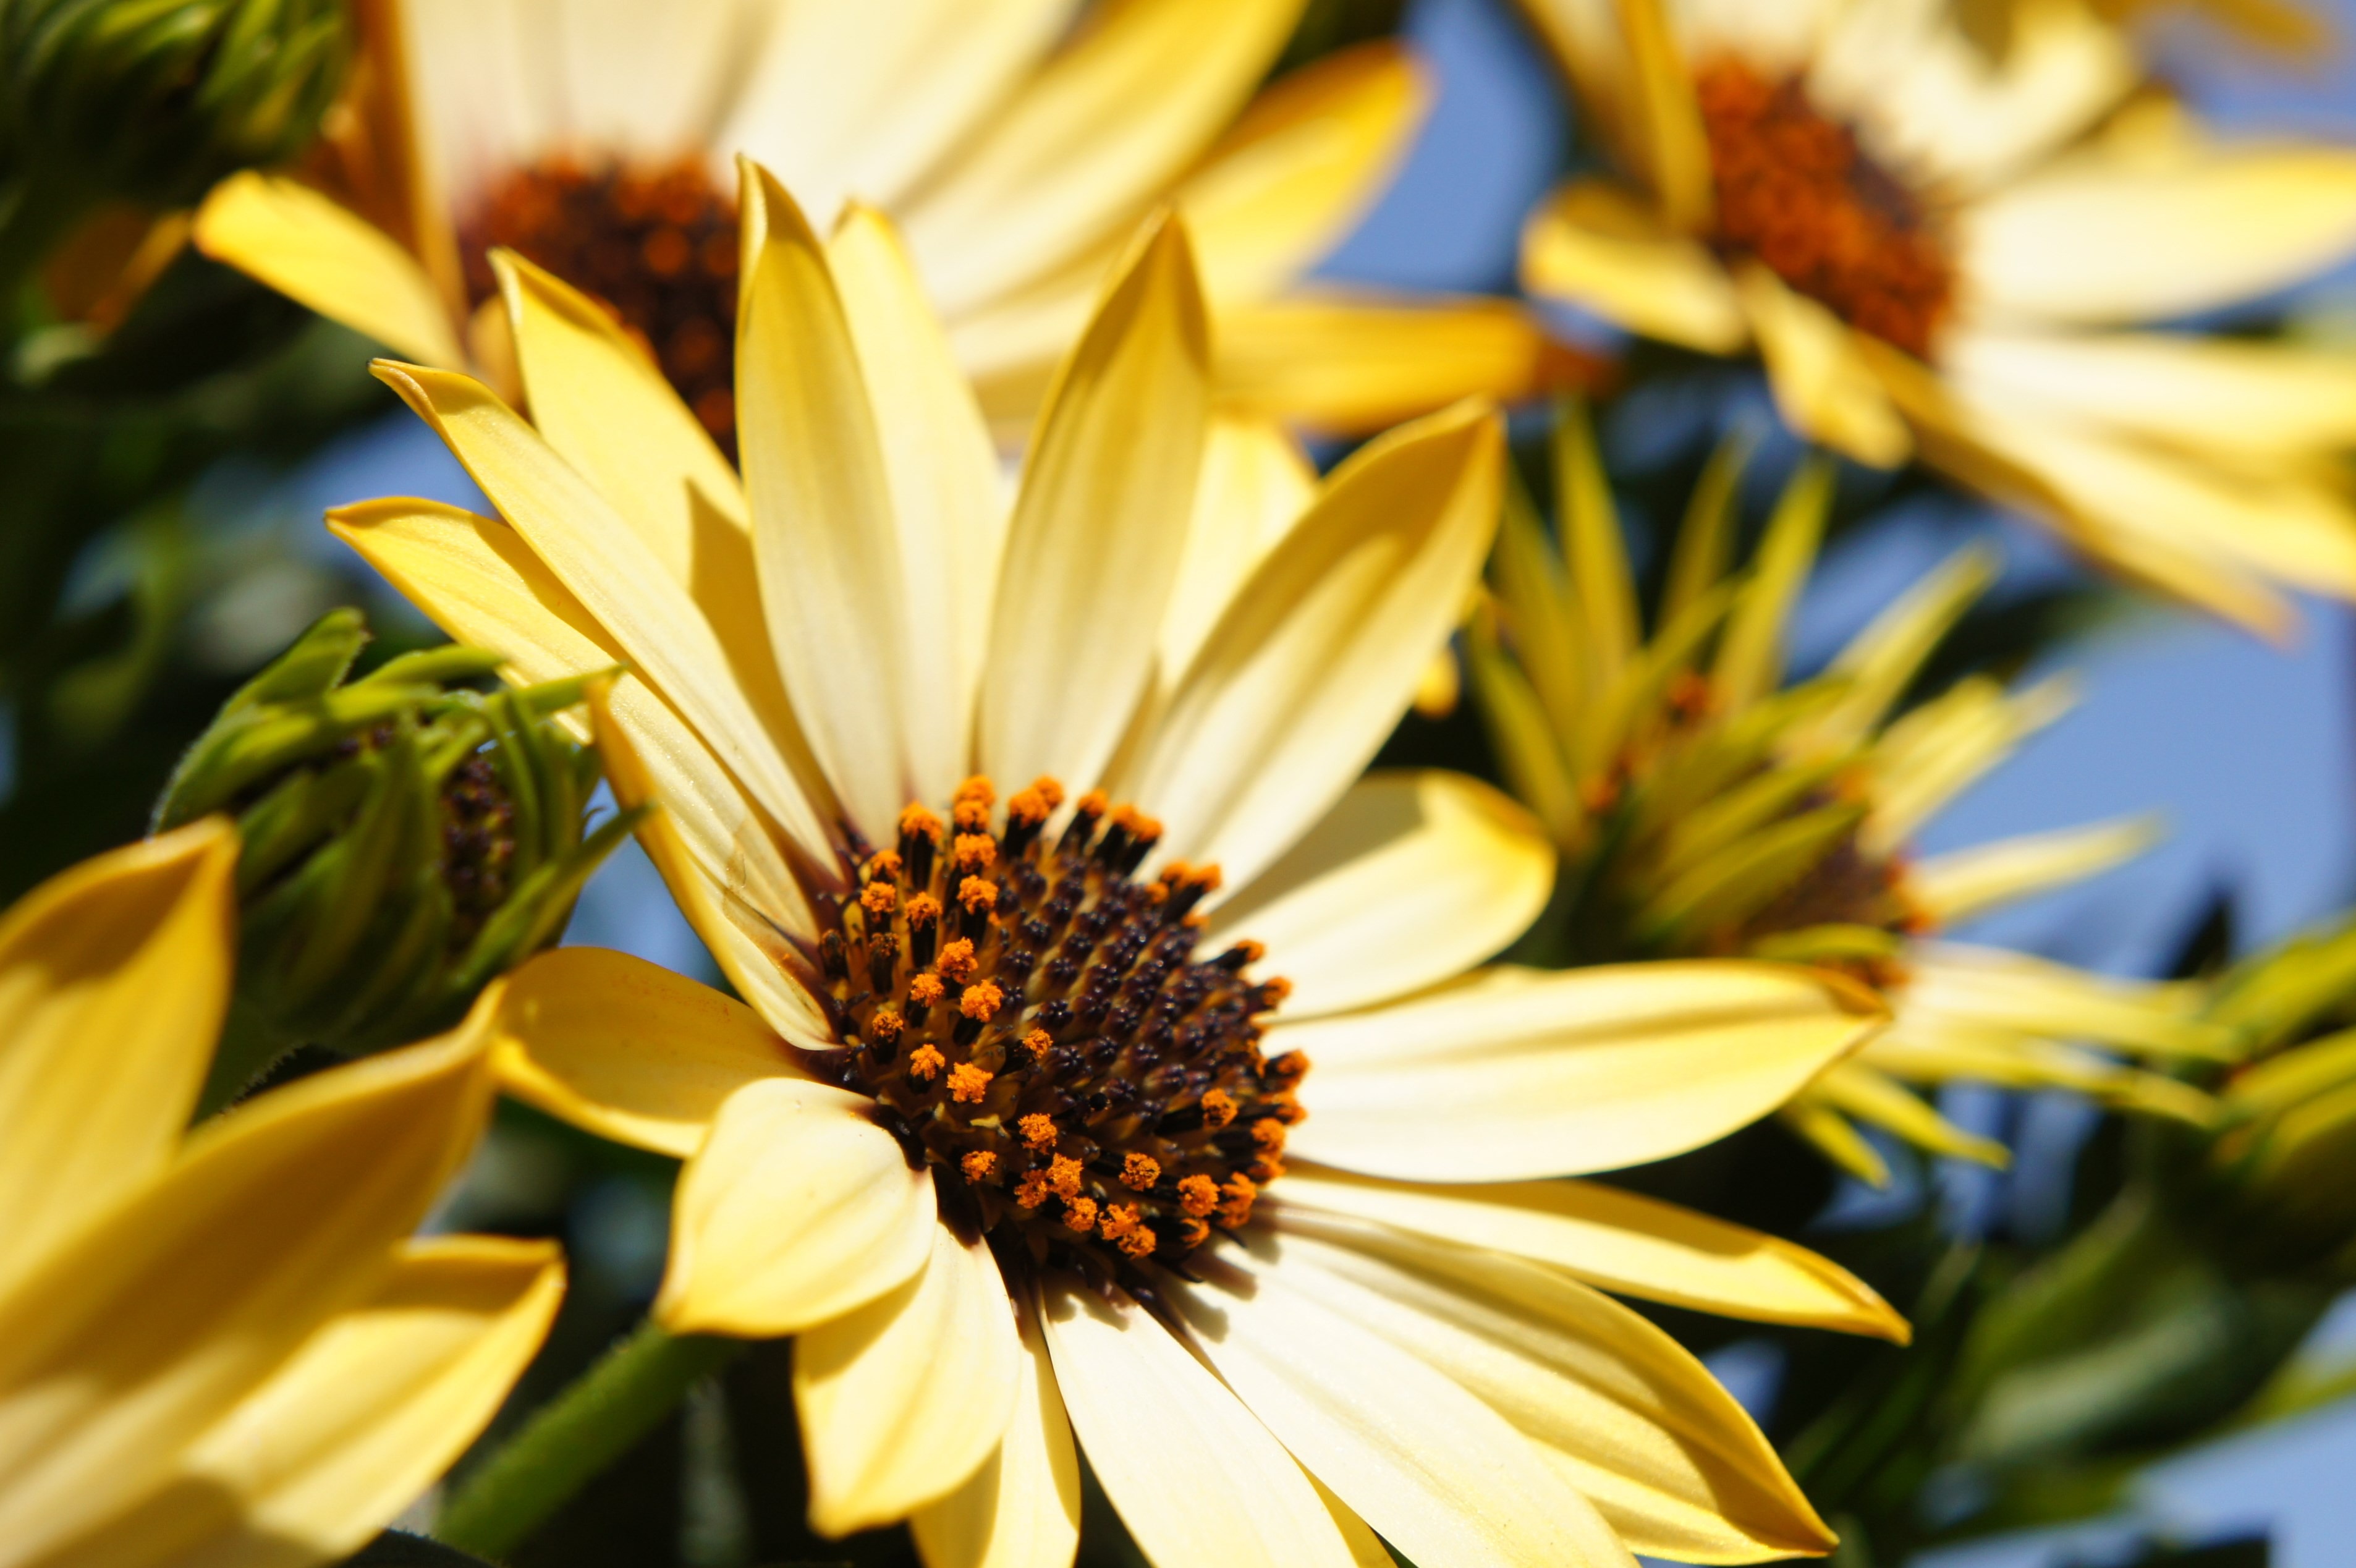
plant, sun, flower, petal, spring, botany, yellow, flora, wildflower, close up, macro photography, flowering plant, daisy family, land plant